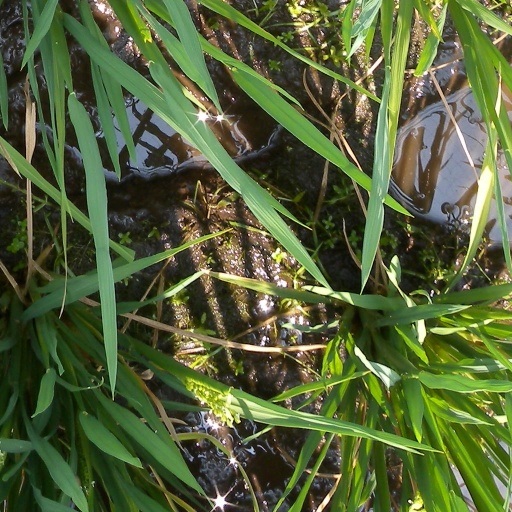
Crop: rice